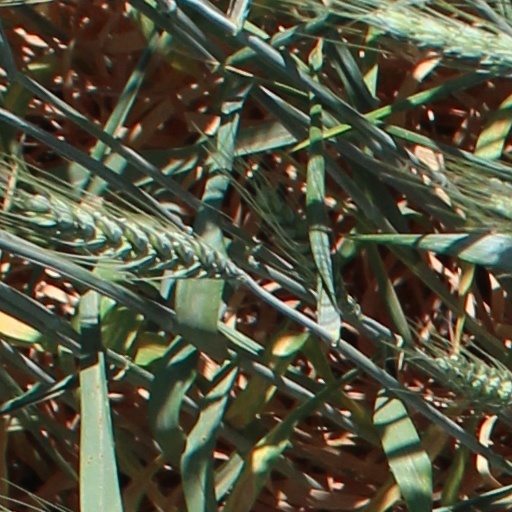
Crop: wheat